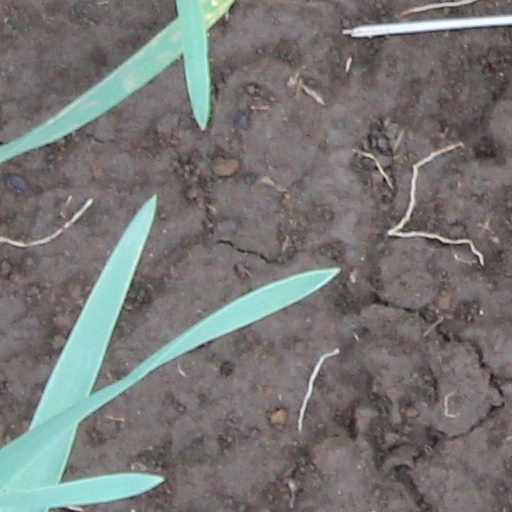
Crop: wheat